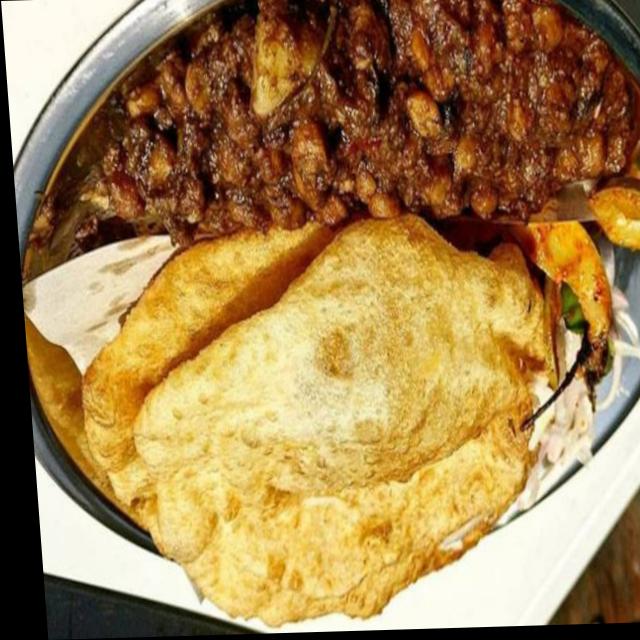
Dish: chole_bhature